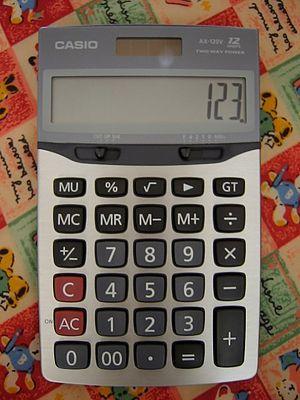
La présente liste recense les produits de la marque Casio computer.